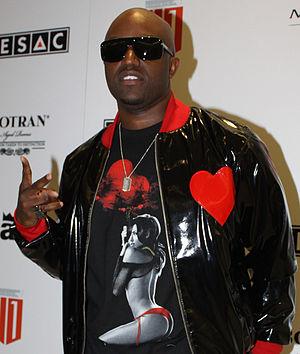
Rico Love, de son vrai nom Richard Preston Butler, Jr., est un auteur-compositeur-interprète et producteur de musique américain. Il a écrit et produit pour d'autres d'artistes tel que de There Goes My Baby et Hey Daddy de Usher, Just a Dream et Gone de Nelly et Sweet Dreams de Beyoncé. Il a fondé son label, Division1, en accord avec Universal Motown Records dont on retrouve la chanteuse Teairra Mari signé sur le label.